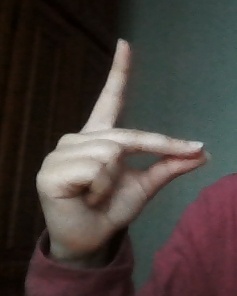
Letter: ta